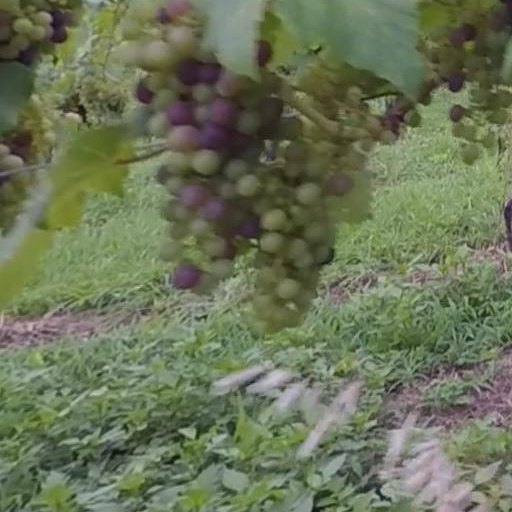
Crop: grape